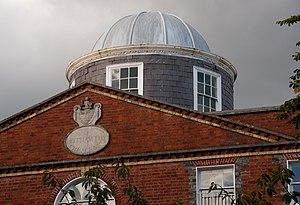
Sir Richard Hotham Kt, né le 5 octobre 1722 à York et mort le 13 mars 1799 à Bognor Regis est un négociant des Indes orientales, promoteur immobilier et homme politique britannique qui a siégé à la Chambre des Communes de 1780 à 1784. Il est surtout connu pour avoir fait du petit village de pêcheurs de Bognor, dans le Sussex de l'Ouest, une station balnéaire en vue. Il est aussi parfois appelé Hotham le Chapelier en référence à son premier métier.